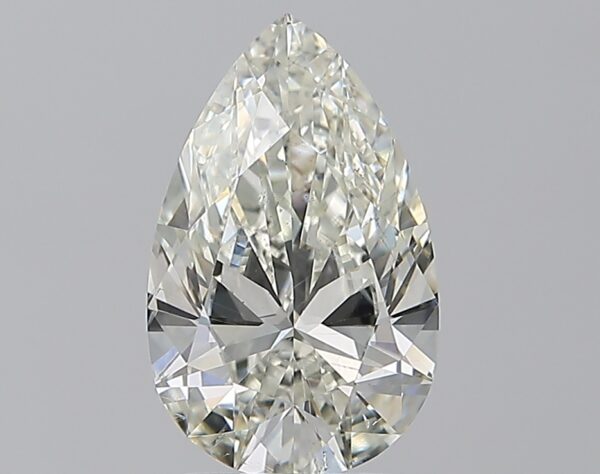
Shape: pear
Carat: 2.01
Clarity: SI1
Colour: J
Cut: EX
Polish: EX
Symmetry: EX
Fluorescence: N
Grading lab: GIA
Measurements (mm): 11.31 x 7.07 x 4.12